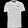
Label: T - shirt / top